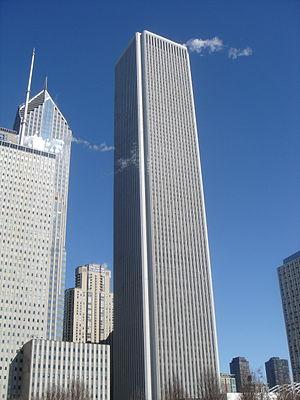
L'Aon Center est un gratte-ciel situé dans le quartier de New Eastside dans le centre-ville de Chicago, dans l'État de l'Illinois aux États-Unis. C'est le troisième plus haut édifice de la ville après la Willis Tower et la Trump Tower et le septième des États-Unis.
Cet article concerne une liste des plus hautes constructions de Chicago, dans l'État de l'Illinois aux États-Unis. Située au cœur de la région du Midwest, dans le centre-nord des États-Unis, Chicago est la seconde ville du continent américain après New York pour le nombre de ses gratte-ciel. Par ailleurs, elle possède plusieurs des plus hauts gratte-ciel du continent.